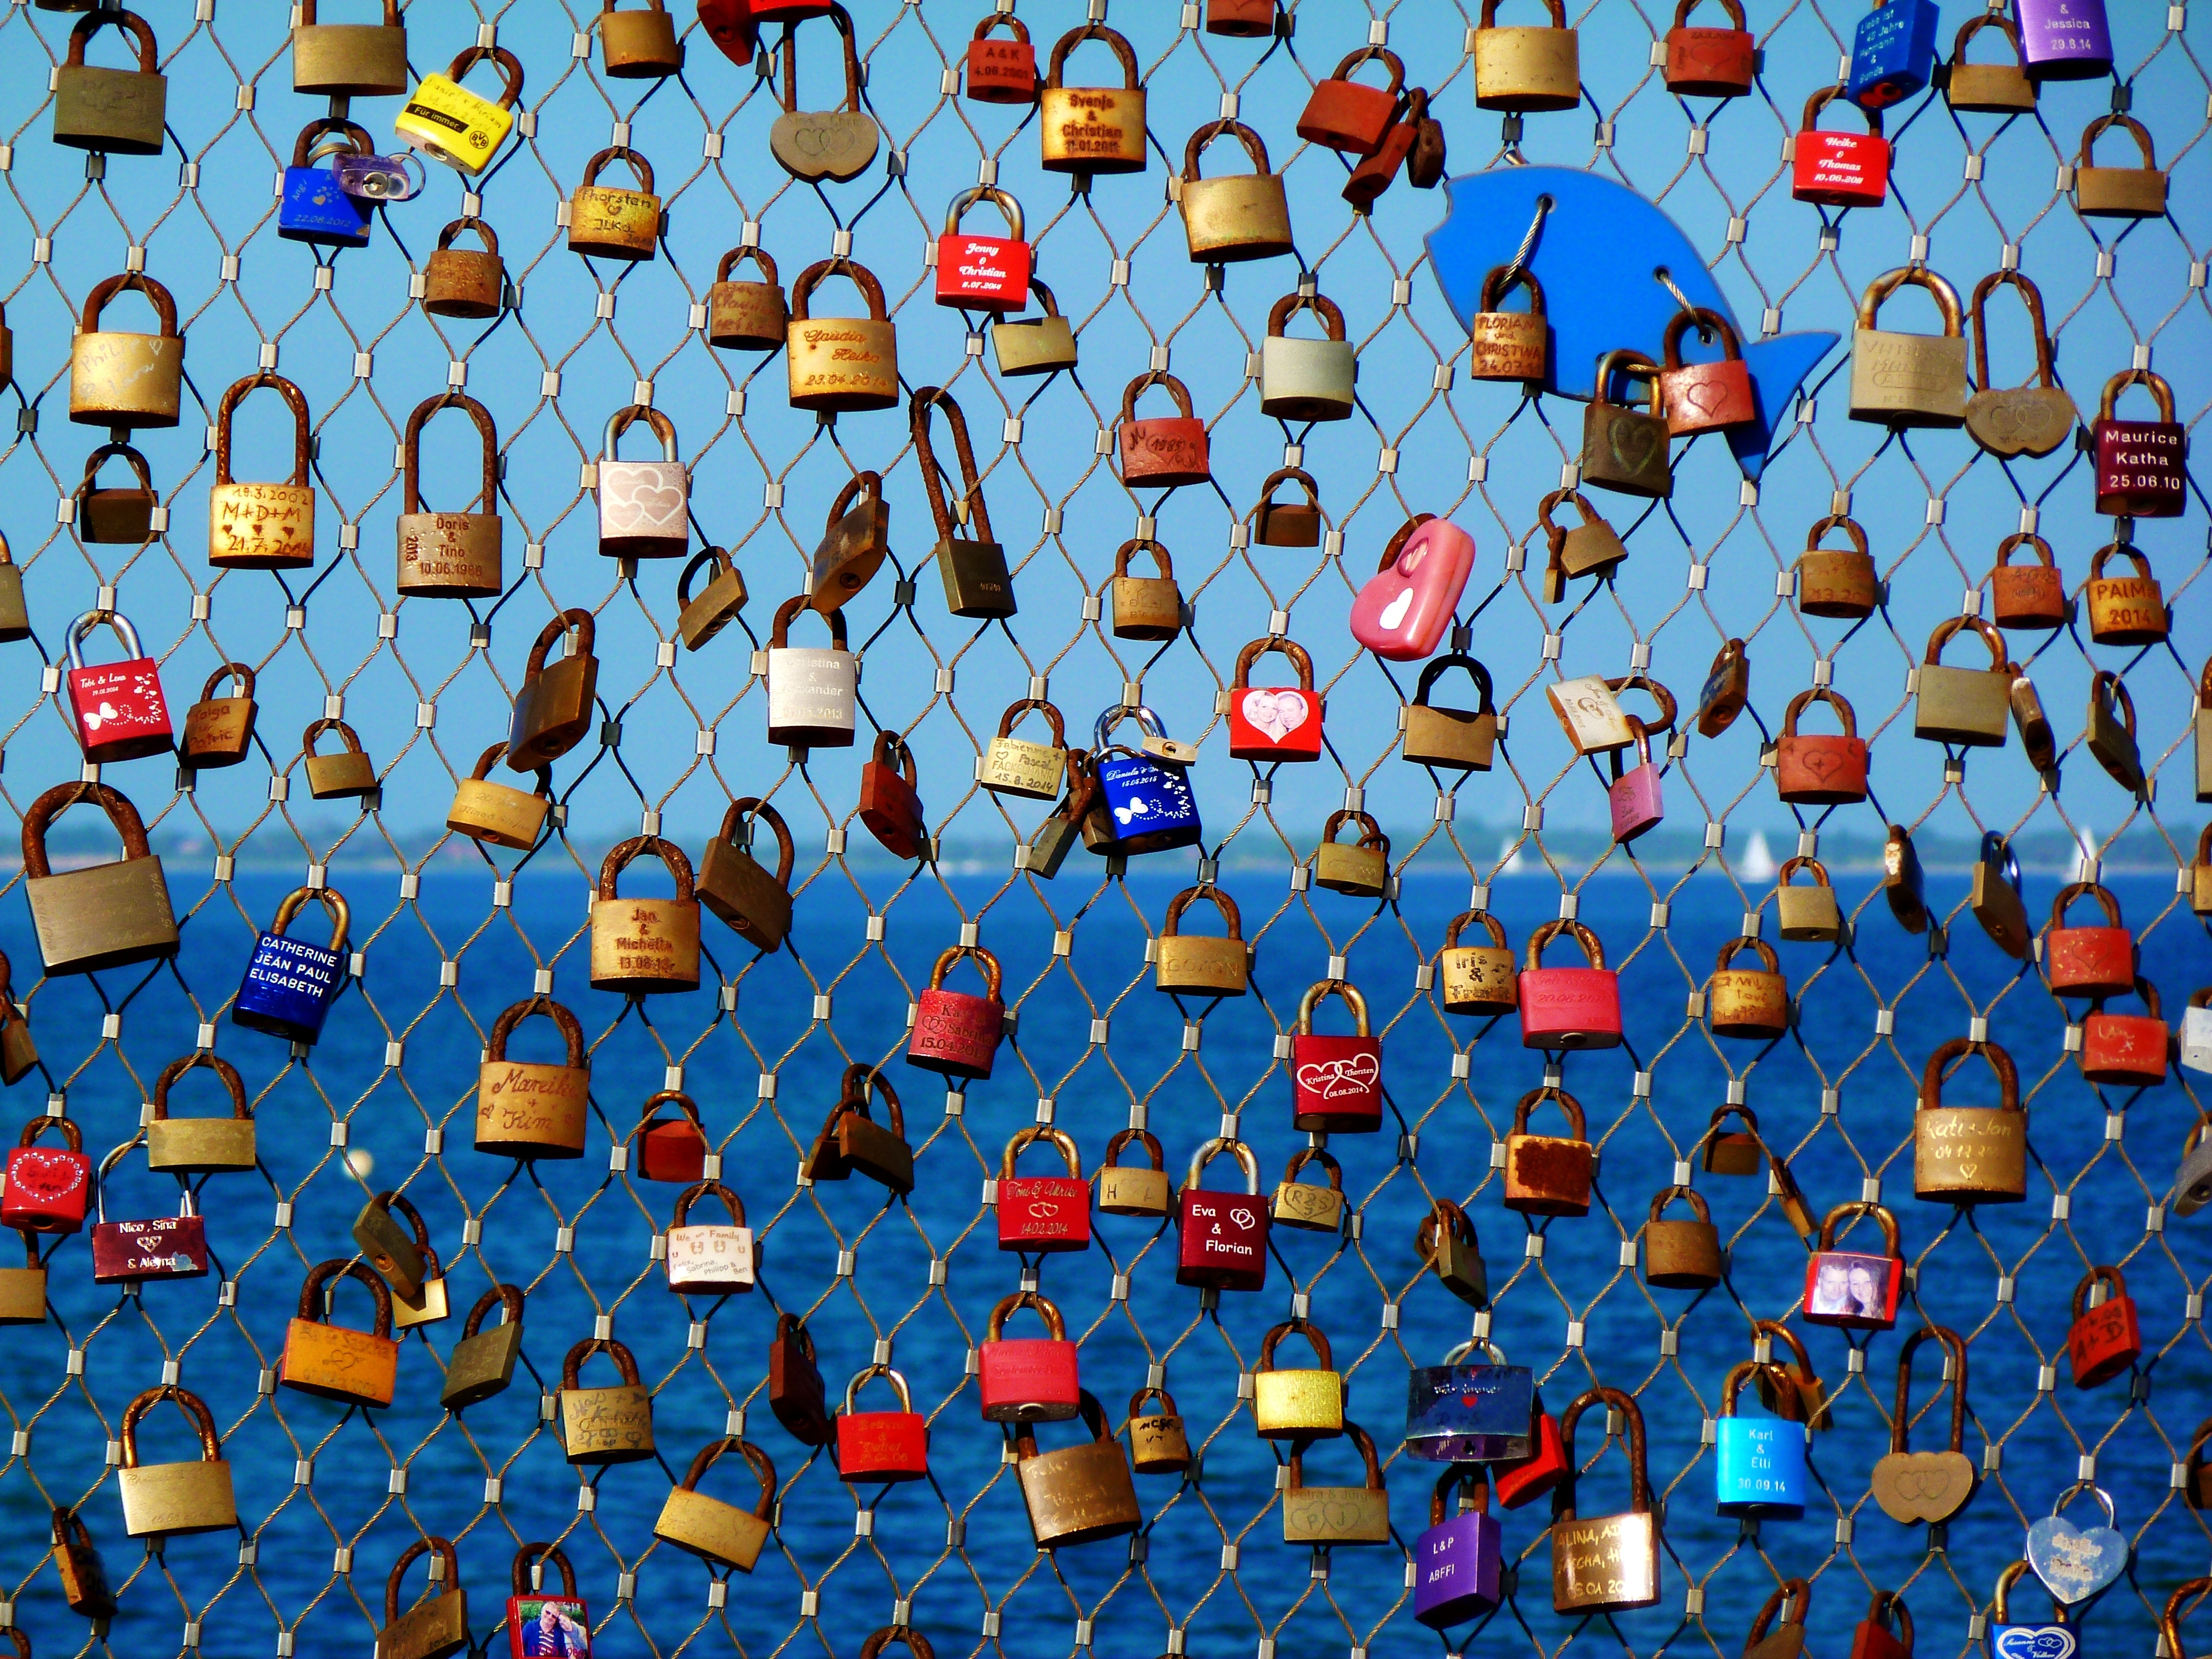
number, love, pattern, line, color, toy, circle, padlock, art, design, shape, couples, love symbol, love oath